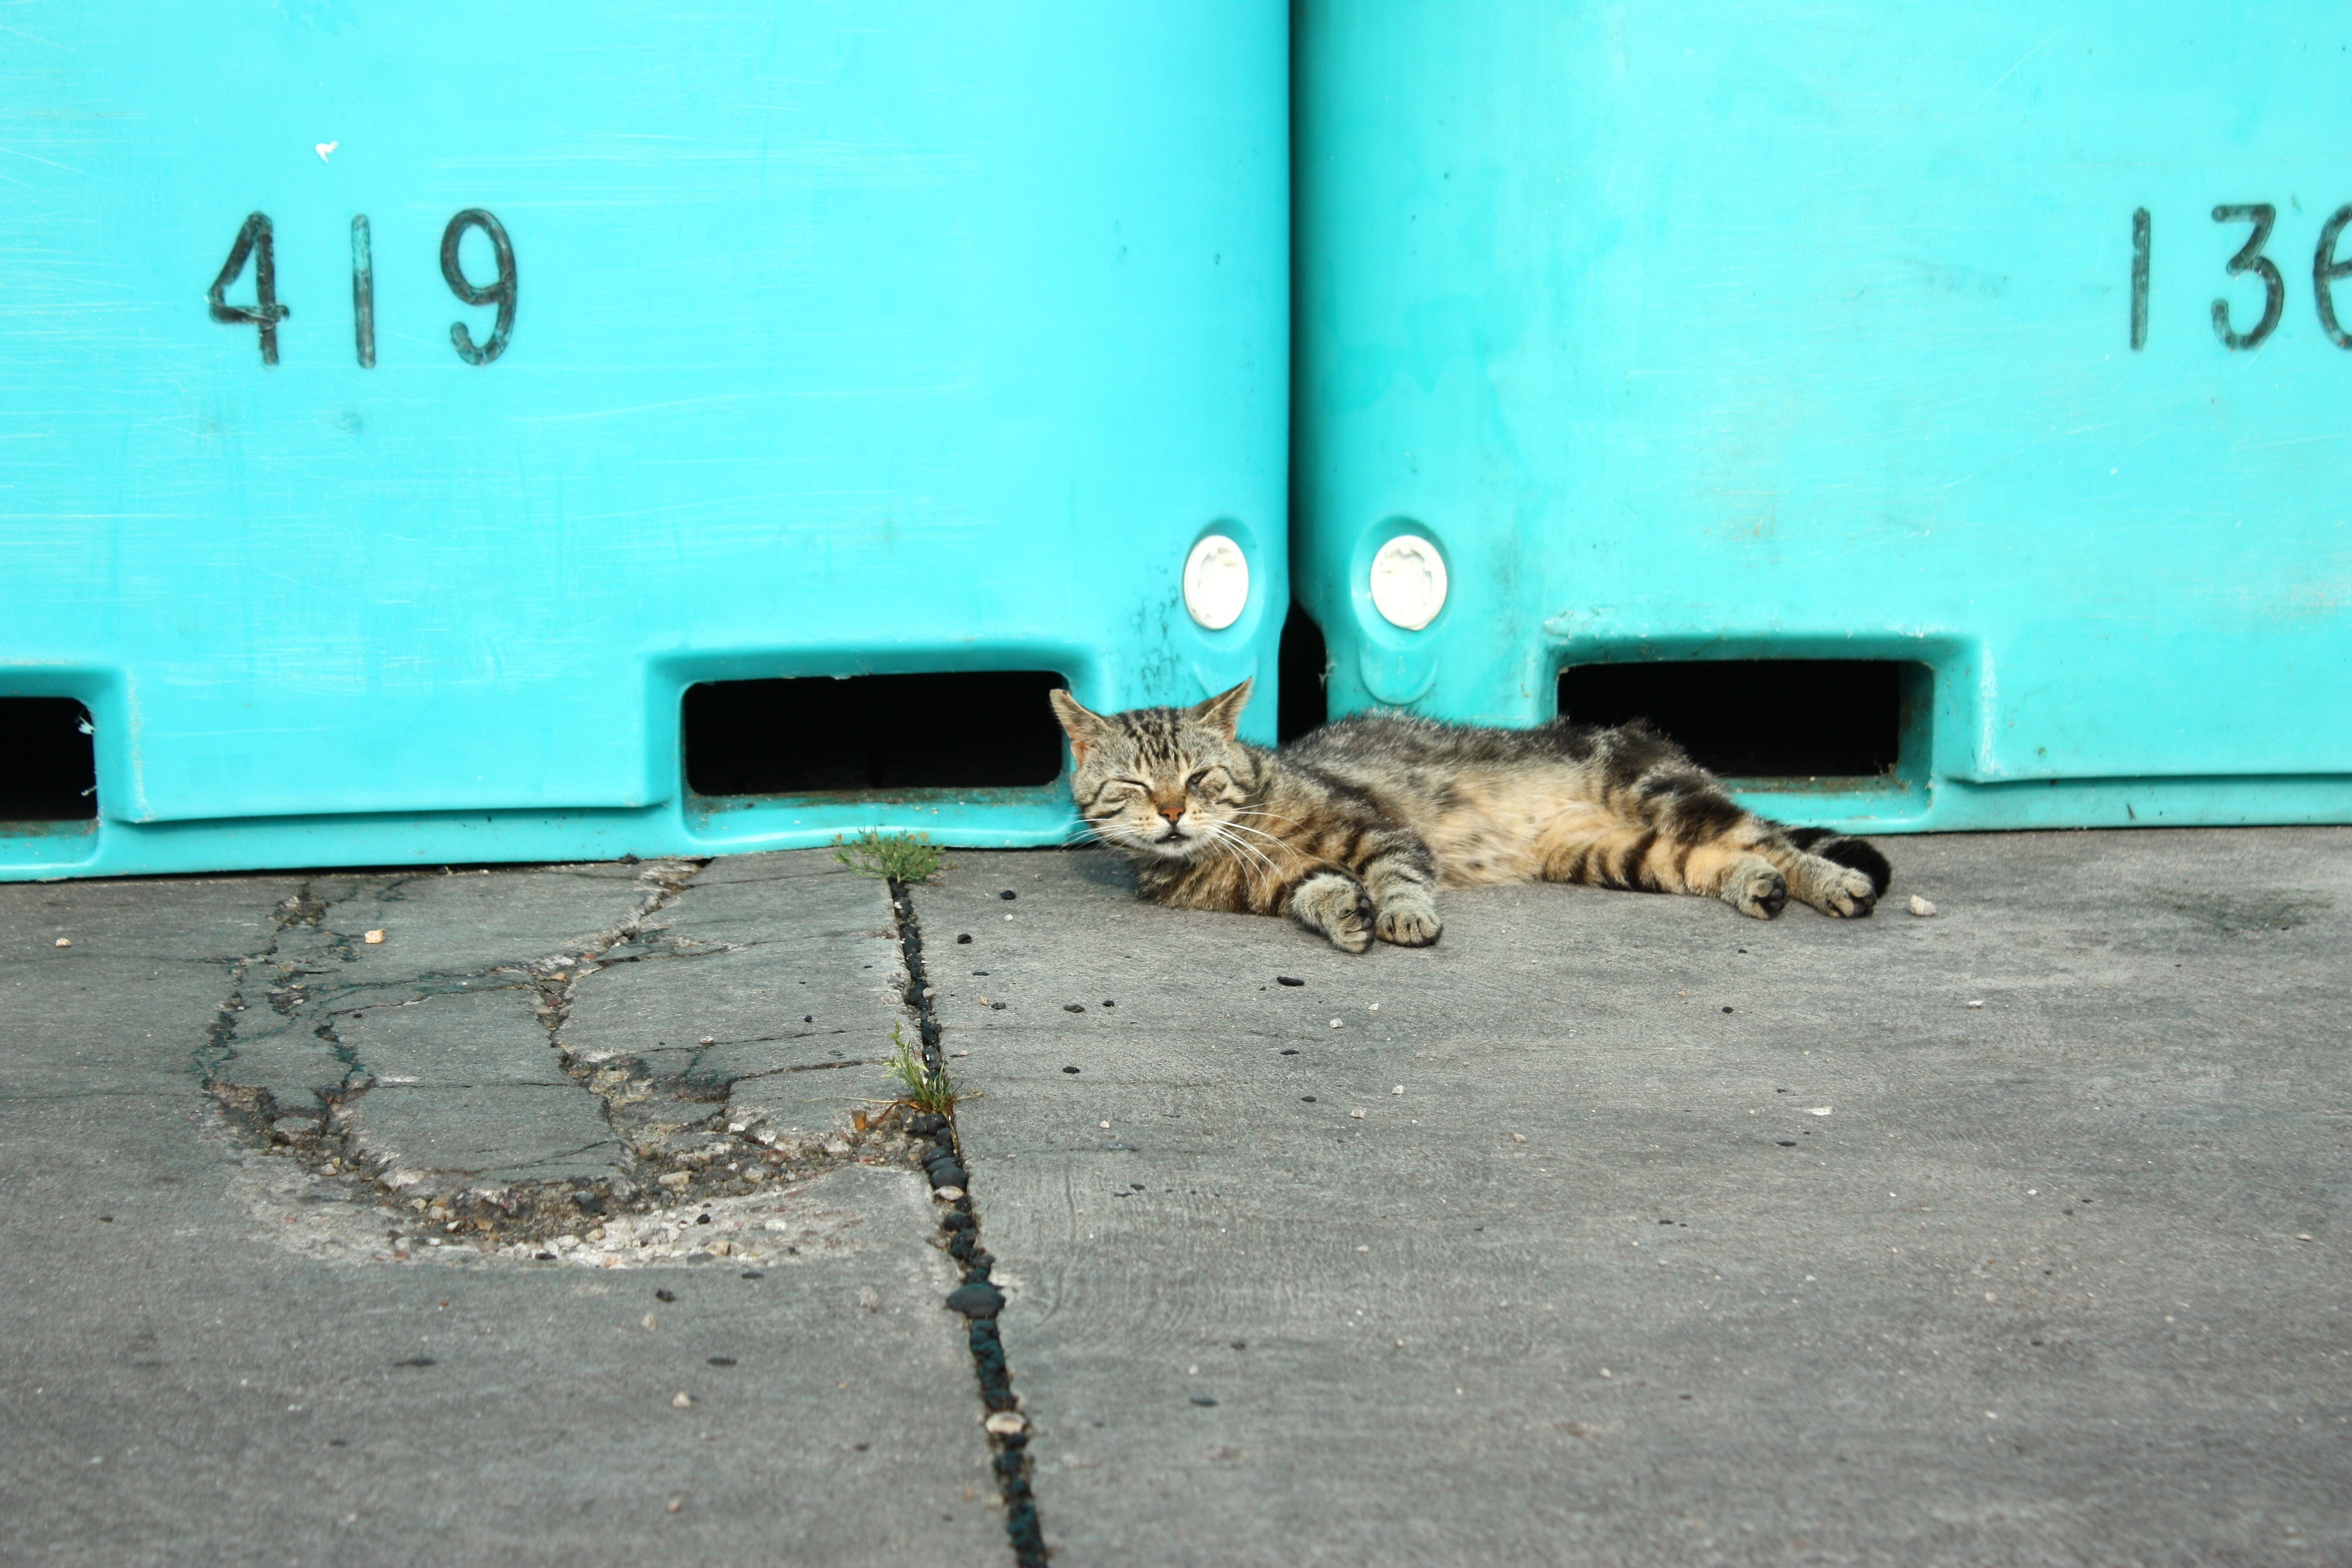
animal, pet, fur, green, kitten, cat, tabby, holiday, mammal, rest, mustache, sleep, animals, look, beast, tomcat, domestic cat, lie, charming, cat's eyes, sleeps, laziness, the seriousness of, small to medium sized cats, cat like mammal